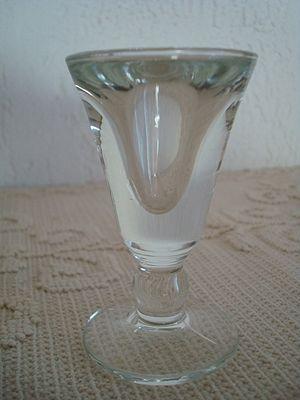
Petit verre à liqueur dit ""faux-cul"" d'une contenance de 1cl (deux cuillère à café) de la région d'Auvergne."
Un verre à shot ou verre à shooter est un petit verre destiné à recevoir un alcool fort ou un cocktail de type « shooter ».